Florida Department of Children and Families

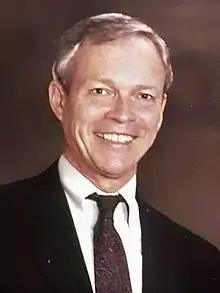
Buddy MacKay

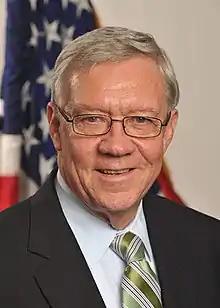
George Sheldon

Community-Based Care is an initiative of DCF to improve its Child Welfare and Foster Care Services by contracting with local not-for-profit social services agencies through a competitive procurement process designed to engage community stakeholders. Its goals are to increase accountability, resource development, local community ownership, and system performance.